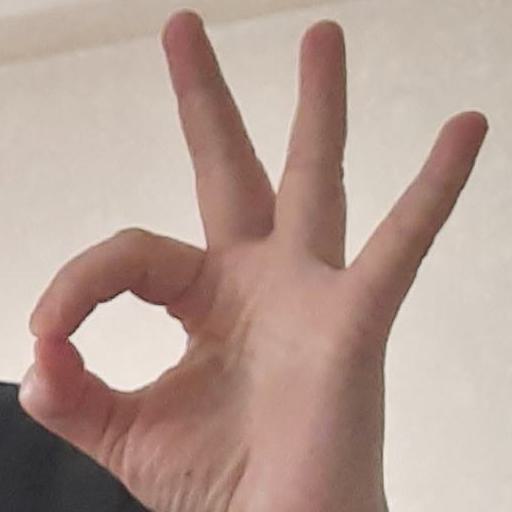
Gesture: ok